Portland, Louisville

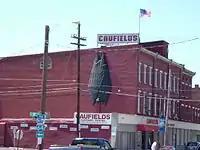
Portland is also home to the world's largest 'bat'.

In 2006, Portland was named by First Lady Laura Bush to be a Preserve America community. Communities designated through the program are allowed to use the Preserve America logo on signs and promotional materials and are eligible to apply for grants that will be administered by the U.S. Department of the Interior.